UCSC Genome Browser

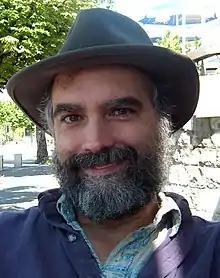
Photograph of Jim Kent

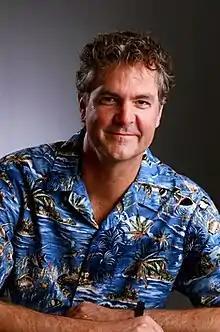
Photograph of David Haussler

The UCSC Genome Browser was developed in 2000 by graduate student Jim Kent and Professor David Haussler at the University of California, Santa Cruz (UCSC), to provide public access to the draft human genome sequence produced by the Human Genome Project. On July 7, 2000, UCSC released the first working draft of the human genome online, accompanied by an initial version of the Genome Browser. This release enabled researchers worldwide to access and explore the genome data interactively. The project received early funding from the Howard Hughes Medical Institute (HHMI) and the National Human Genome Research Institute (NHGRI). In 2002, the team published a detailed description of the Genome Browser in Genome Research, outlining its MySQL-based database and web interface. The browser featured various aligned annotation tracks, including gene predictions, mRNA/EST alignments, and SNP markers, all presented in a scrollable view. Users could also add custom tracks to visualize their data alongside official annotations. In that same year, the browser expanded to include the mouse genome, facilitating comparative genomics studies. Tools like BLAT (BLAST-like alignment tool) and LiftOver were introduced to enhance sequence alignment and coordinate conversion between different genome assemblies.